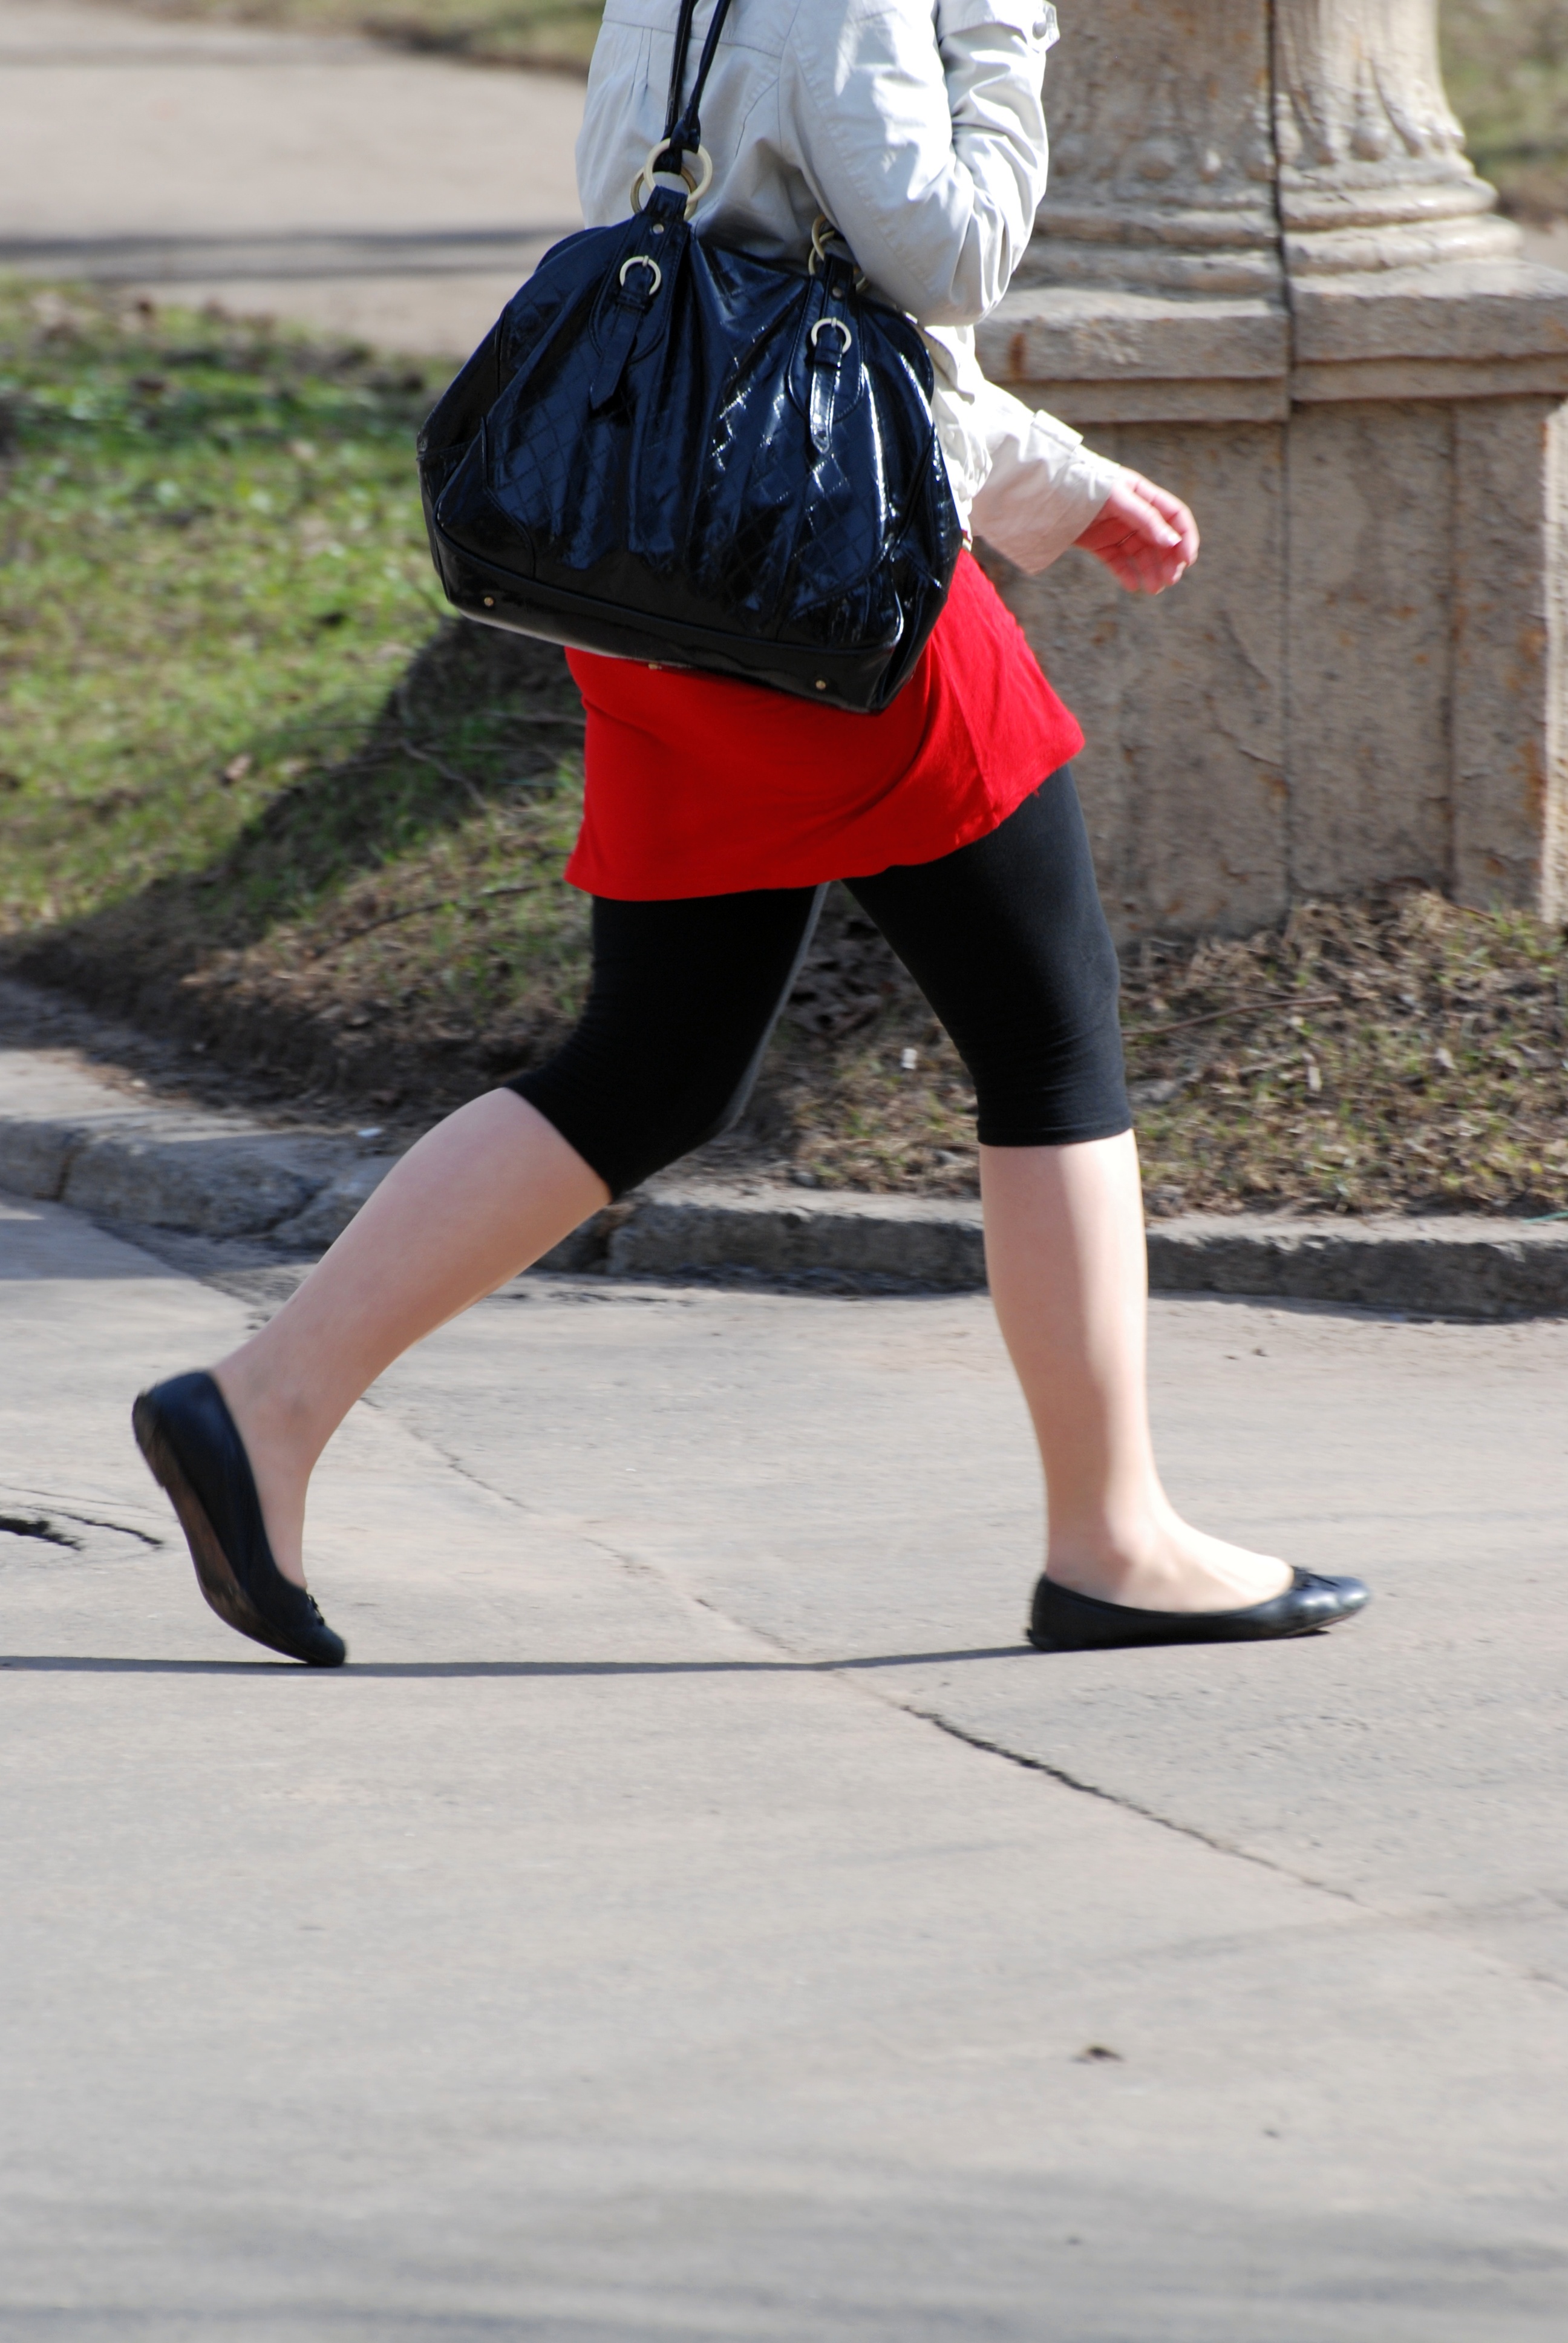
shoe, people, girl, woman, white, street, running, leg, red, fashion, jogging, nikon, clothing, black, lady, human body, candid, girls, women, sneakers, footwear, moscow, nikkor, russia, d80, tights, 70300mm, moskau, nikond80, moscou, 70300mmf4556gvr, human positions, high heeled footwear, physical fitness